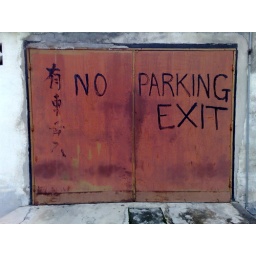
Message loud and clear on the back entrance of a shop house in Kampar.